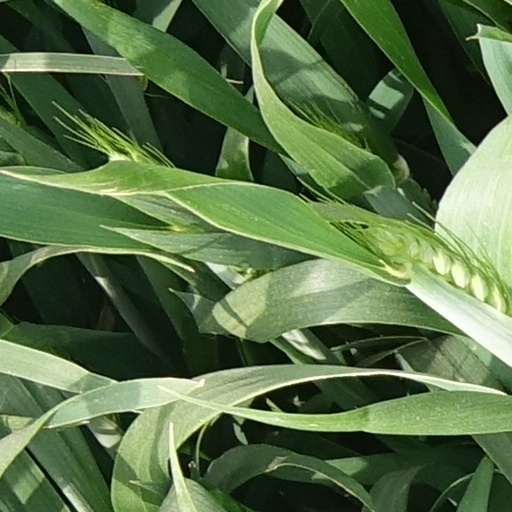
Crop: wheat